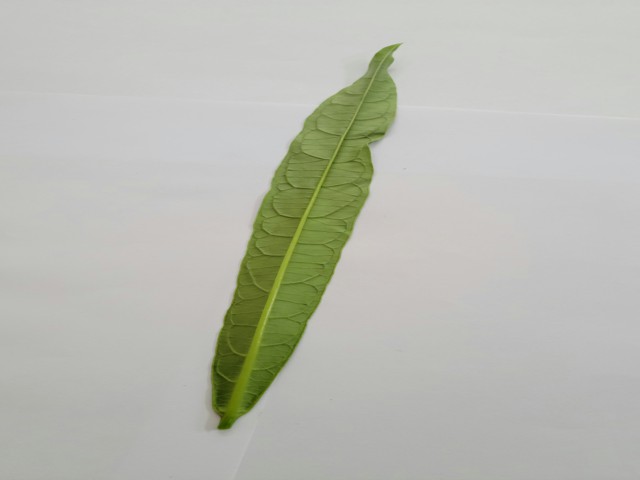
Plant: bamonhati